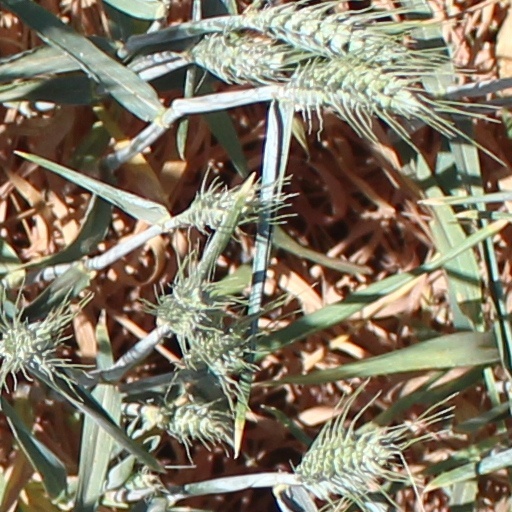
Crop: wheat